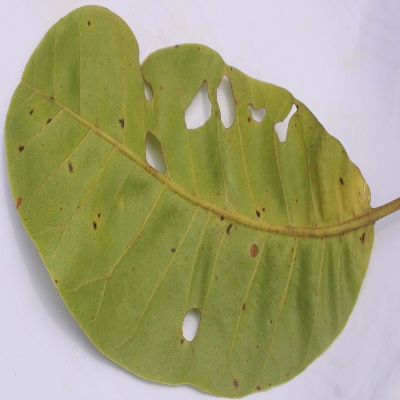
Crop: Cashew
Condition: anthracnose